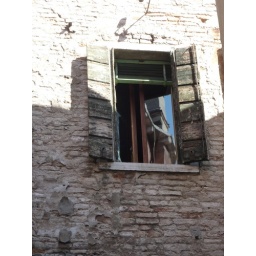
window in a brick wall